Zakir Qureshi

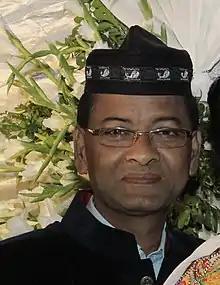
Qureshi in 2015

Muhammad Zakir Qureshi (16 February 1967 – 21 April 2025), better known as Chef Zakir, was a Pakistani television chef, host, hotelier and food personality who appeared on cooking programmes on Hum TV and Masala TV. He was an expert on Pakistani cuisine as well as international cuisine.